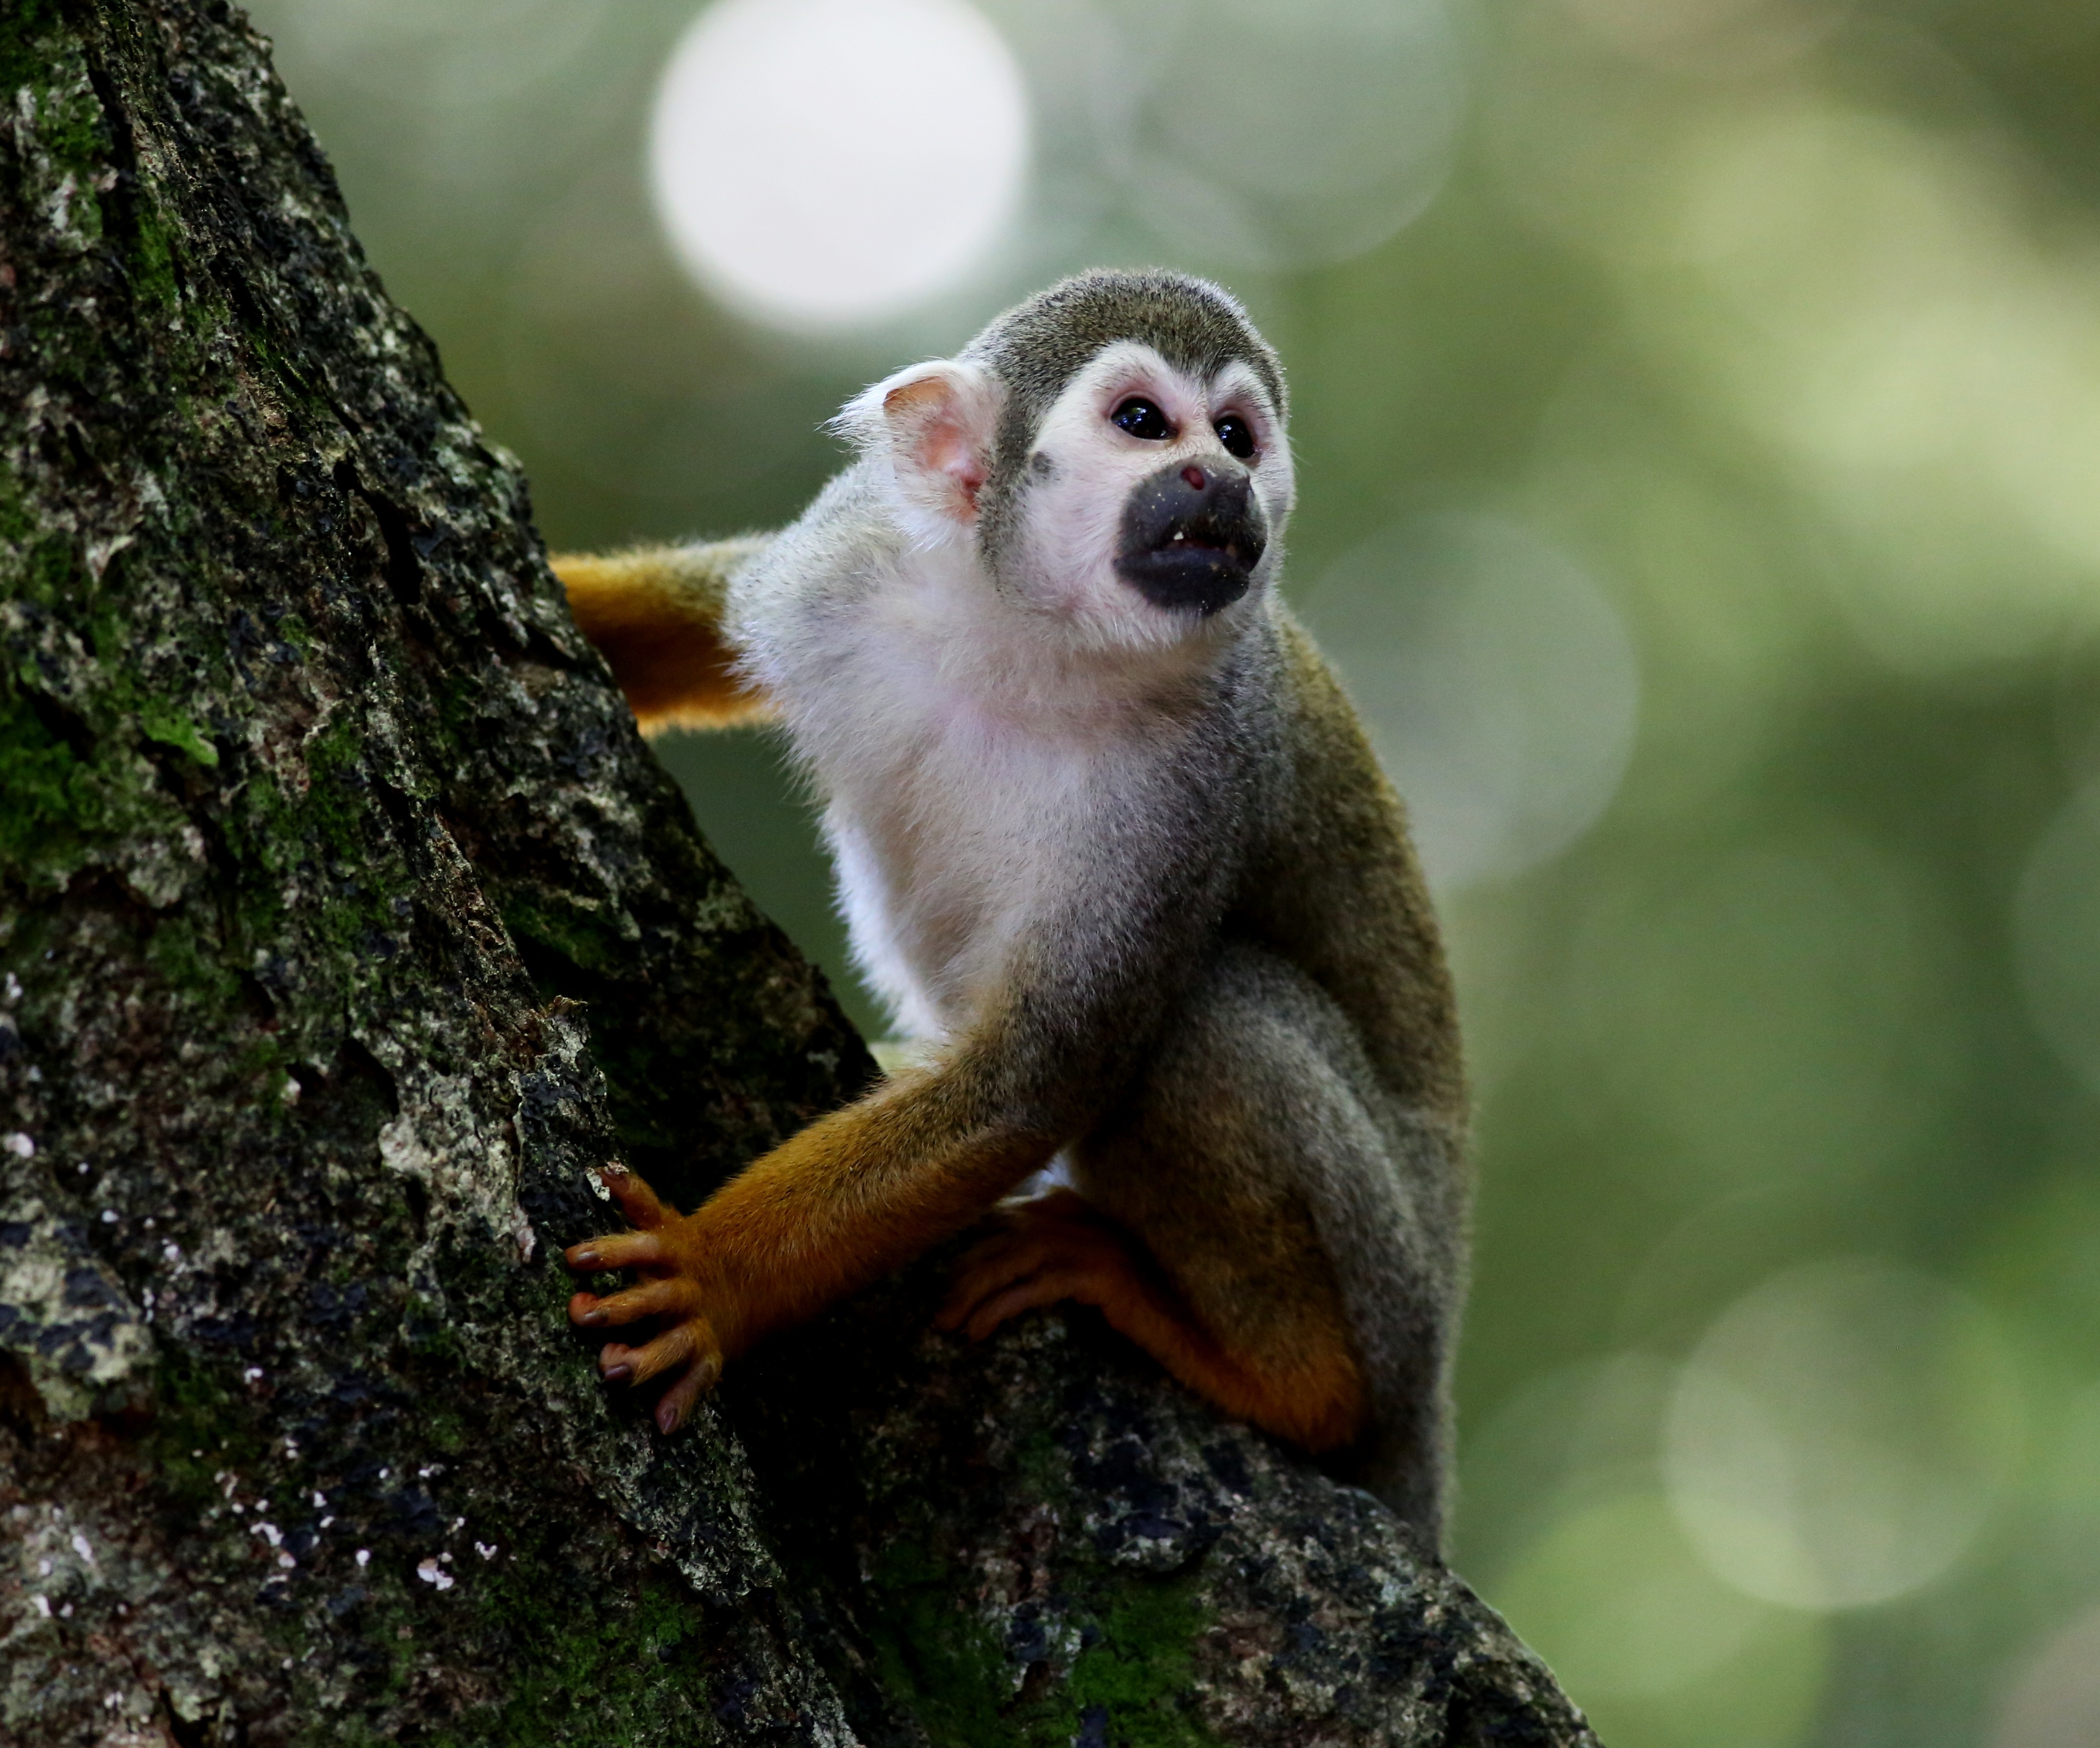
animal, wildlife, wild, mammal, fauna, primate, squirrel monkey, vertebrate, lemur, macaque, old world monkey, in the tree, capuchin monkey, natural habitat, scented monkey, new world monkey, white headed capuchin